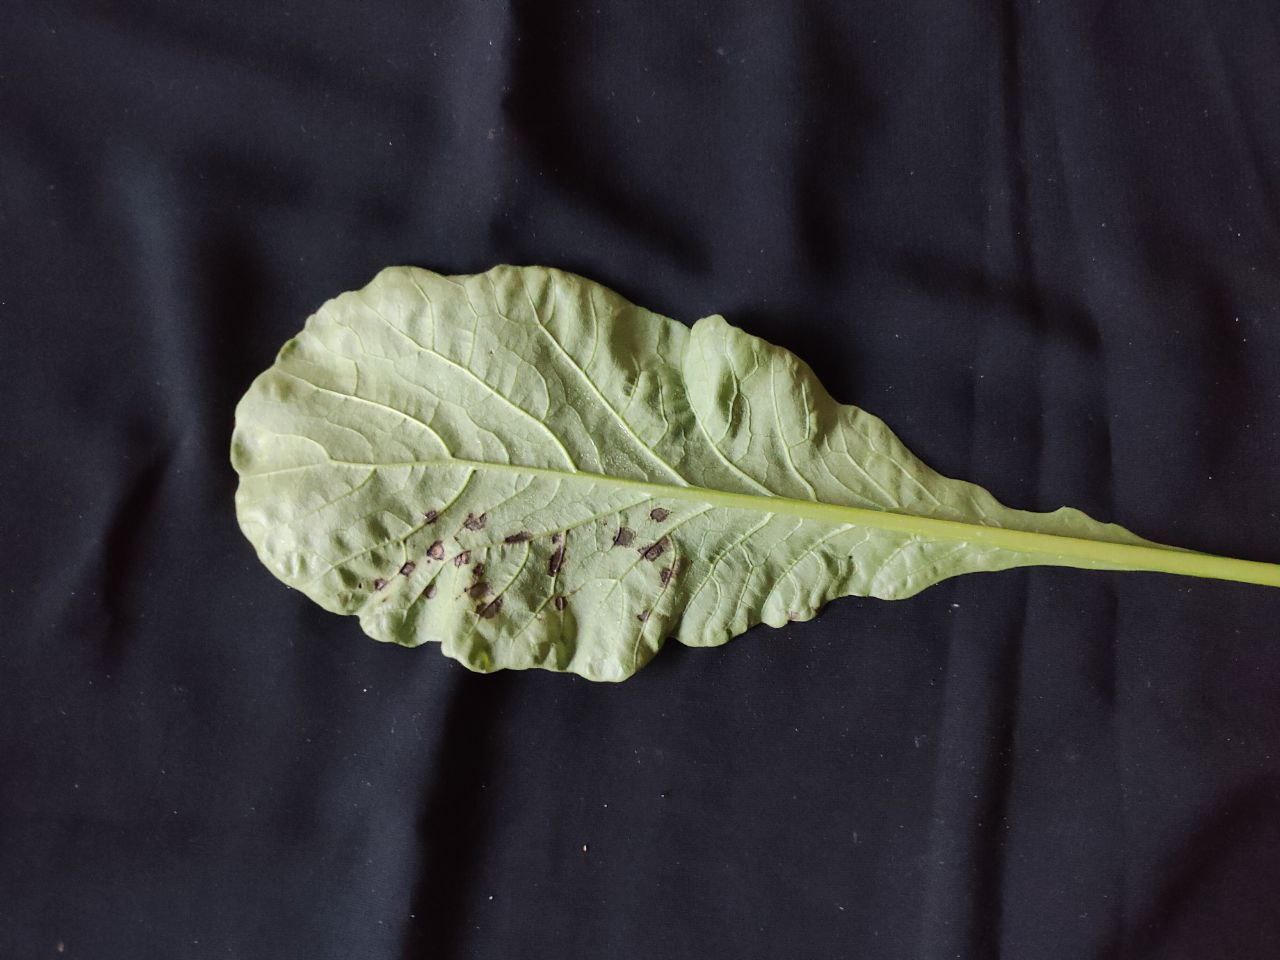
Label: Black leaf spot